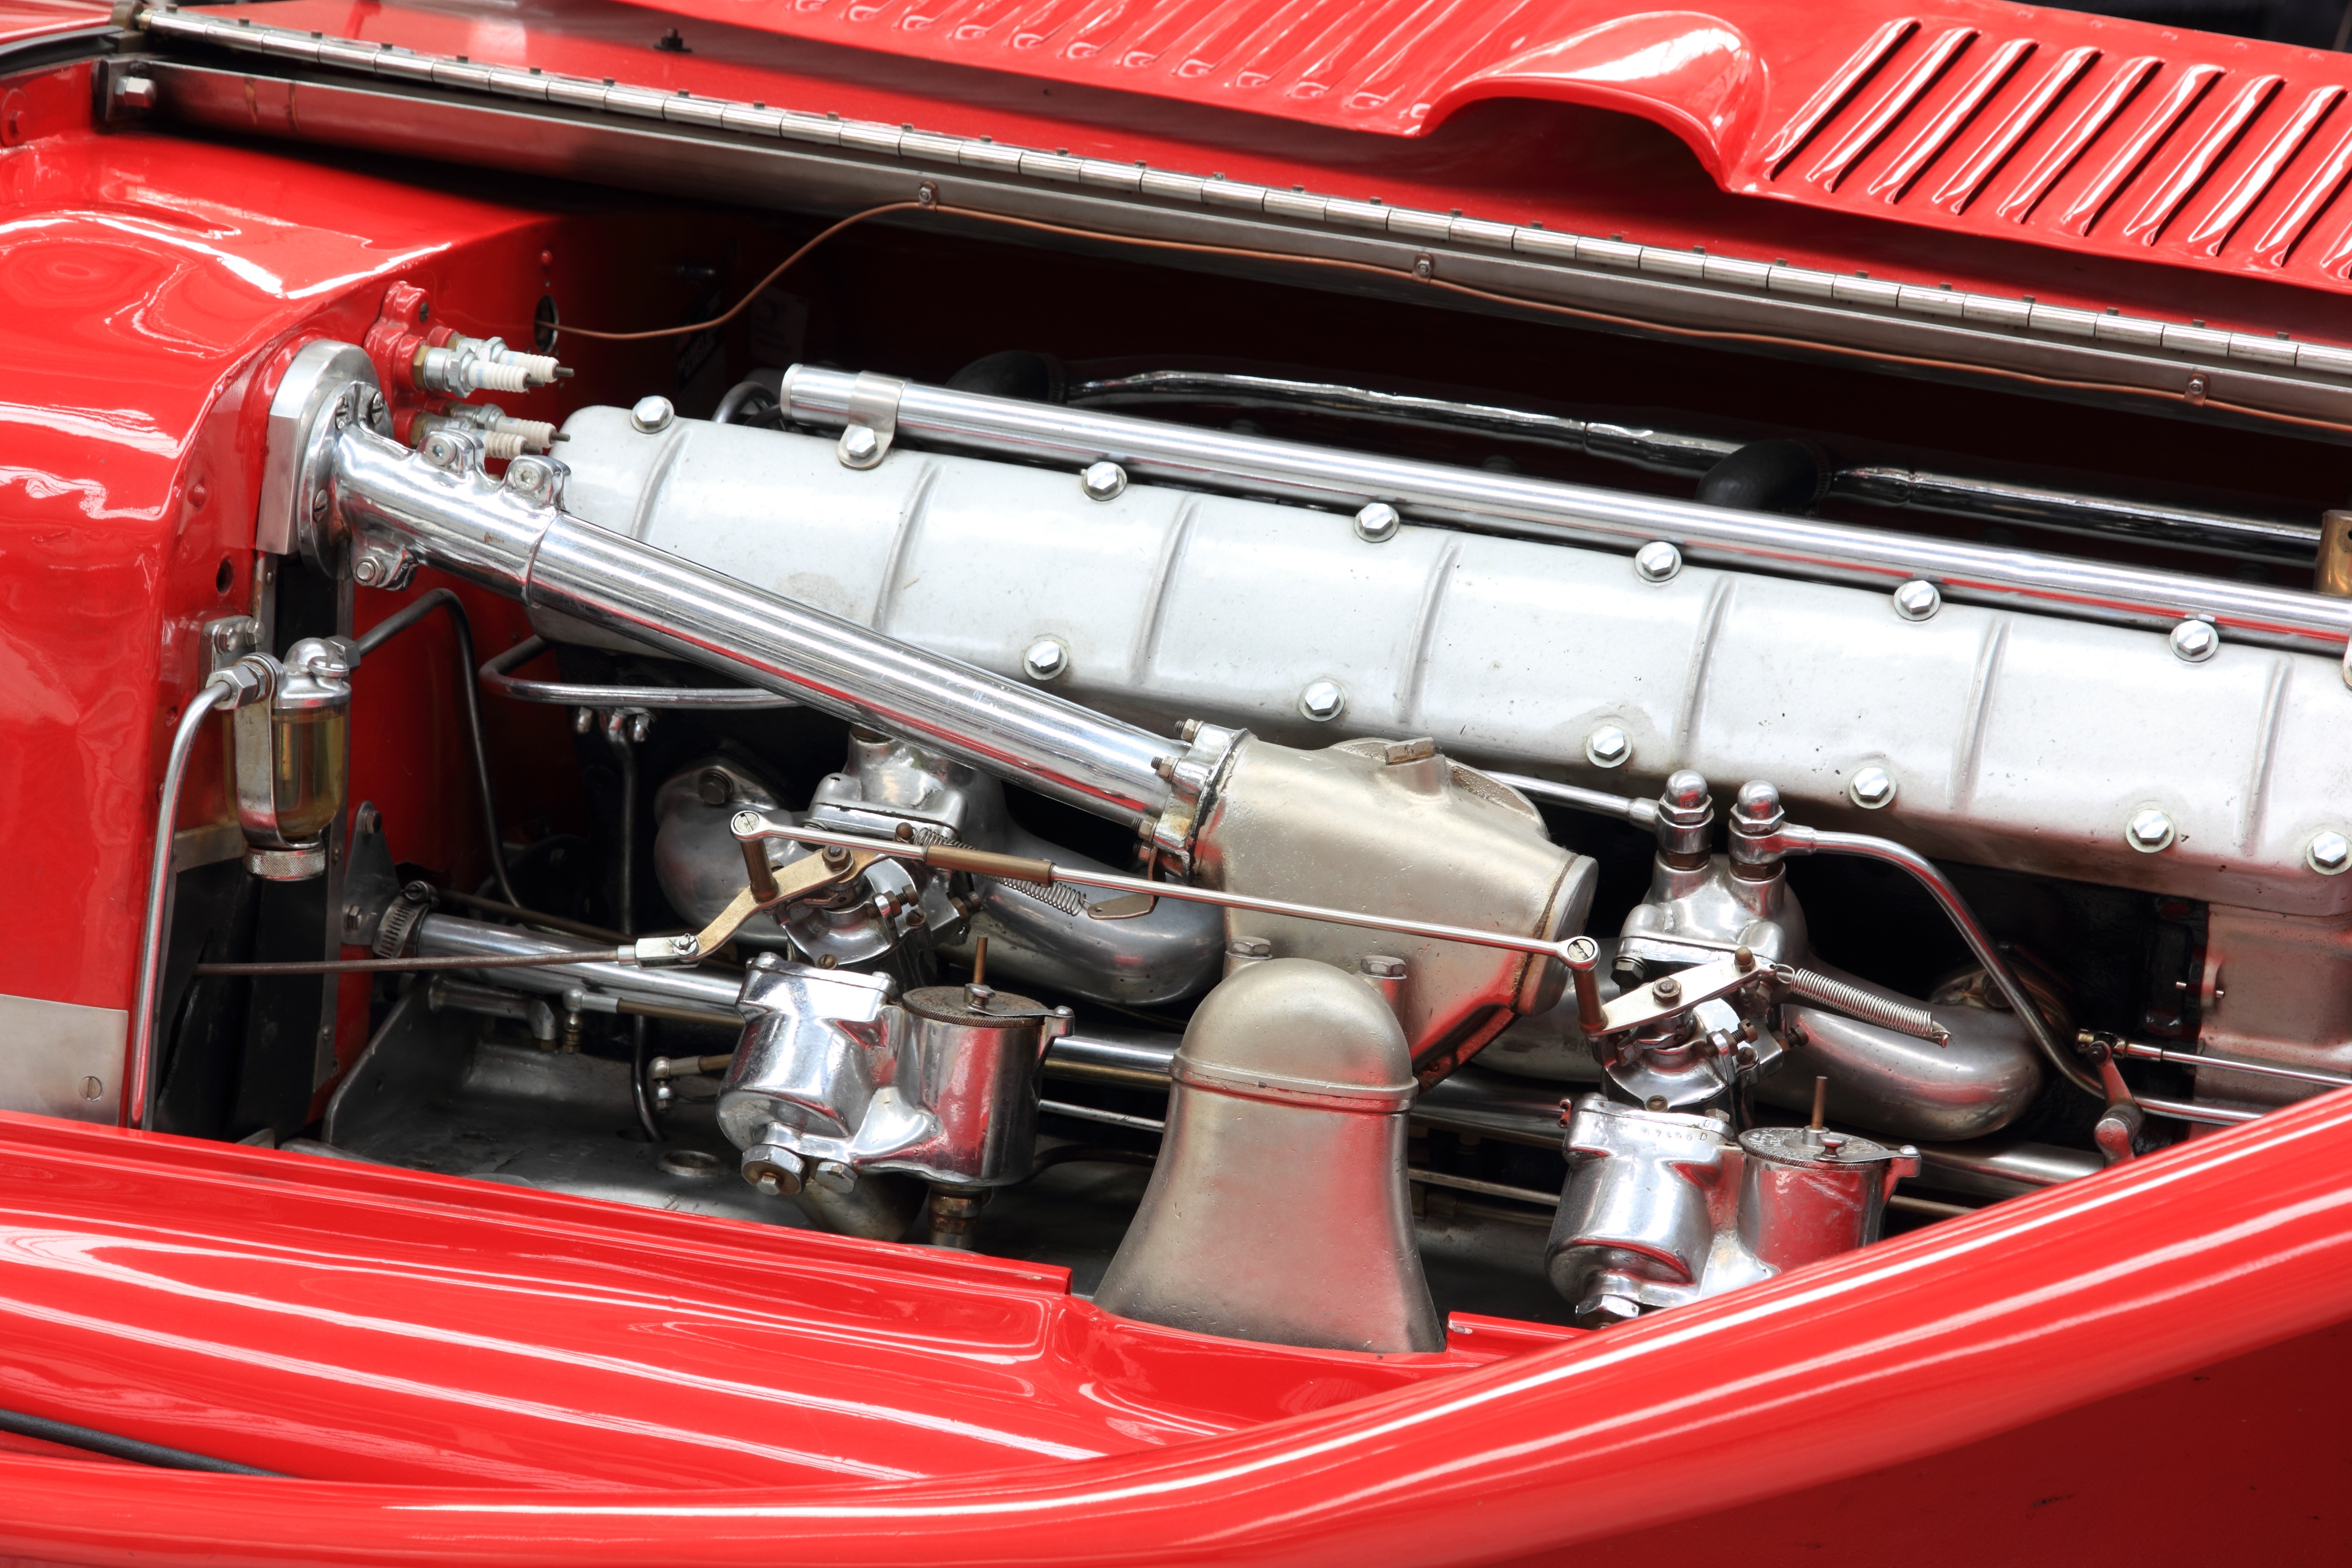
car, vehicle, motor vehicle, land vehicle, red, sports car, luxury vehicle, vintage car, automotive exterior, automobile make, antique car, performance car, engine, race car, convertible